Kenny Fries

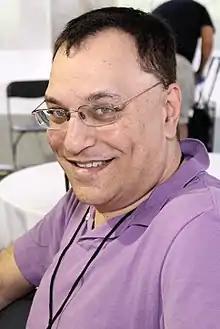
Fries at the 2017 Texas Book Festival

Kenny Fries (born September 22, 1960) is an American memoirist and poet. He is the author of "In the Province of the Gods" (2017), "The History of My Shoes and the Evolution of Darwin's Theory" (2007), "Body, Remember: A Memoir" (1997), and editor of "Staring Back: The Disability Experience from the Inside Out" (1997). He was commissioned by Houston Grand Opera to write the libretto for "The Memory Stone," which premiered in 2013. His books of poems include "In the Gardens of Japan" (2017), "Desert Walking" (2006) and "Anesthesia" (2000). He received a 2009 Creative Capital grant in Innovative Literature, the 2007 Gustavus Myers Outstanding Book Award, the Gregory Kolovakos Award, a Creative Arts Fellowship from the Japan-U.S. Friendship Commission and the National Endowment, and has twice been a Fulbright Scholar (in Japan and Germany). In 2017, he created the Fries Test for disability in fiction and film, akin to the Bechdel Test for women.